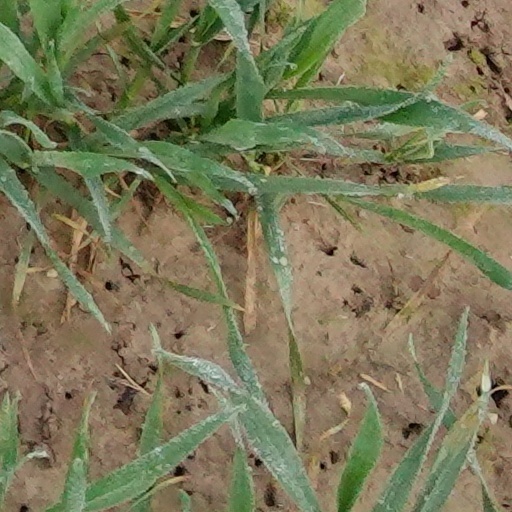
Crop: wheat